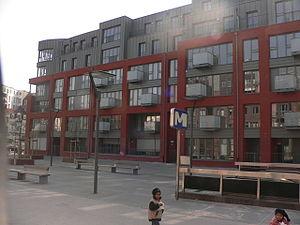
Station Comte de Flandre, Molenbeek.
Comte de Flandre est une station des lignes et du métro de Bruxelles située à Molenbeek-Saint-Jean.